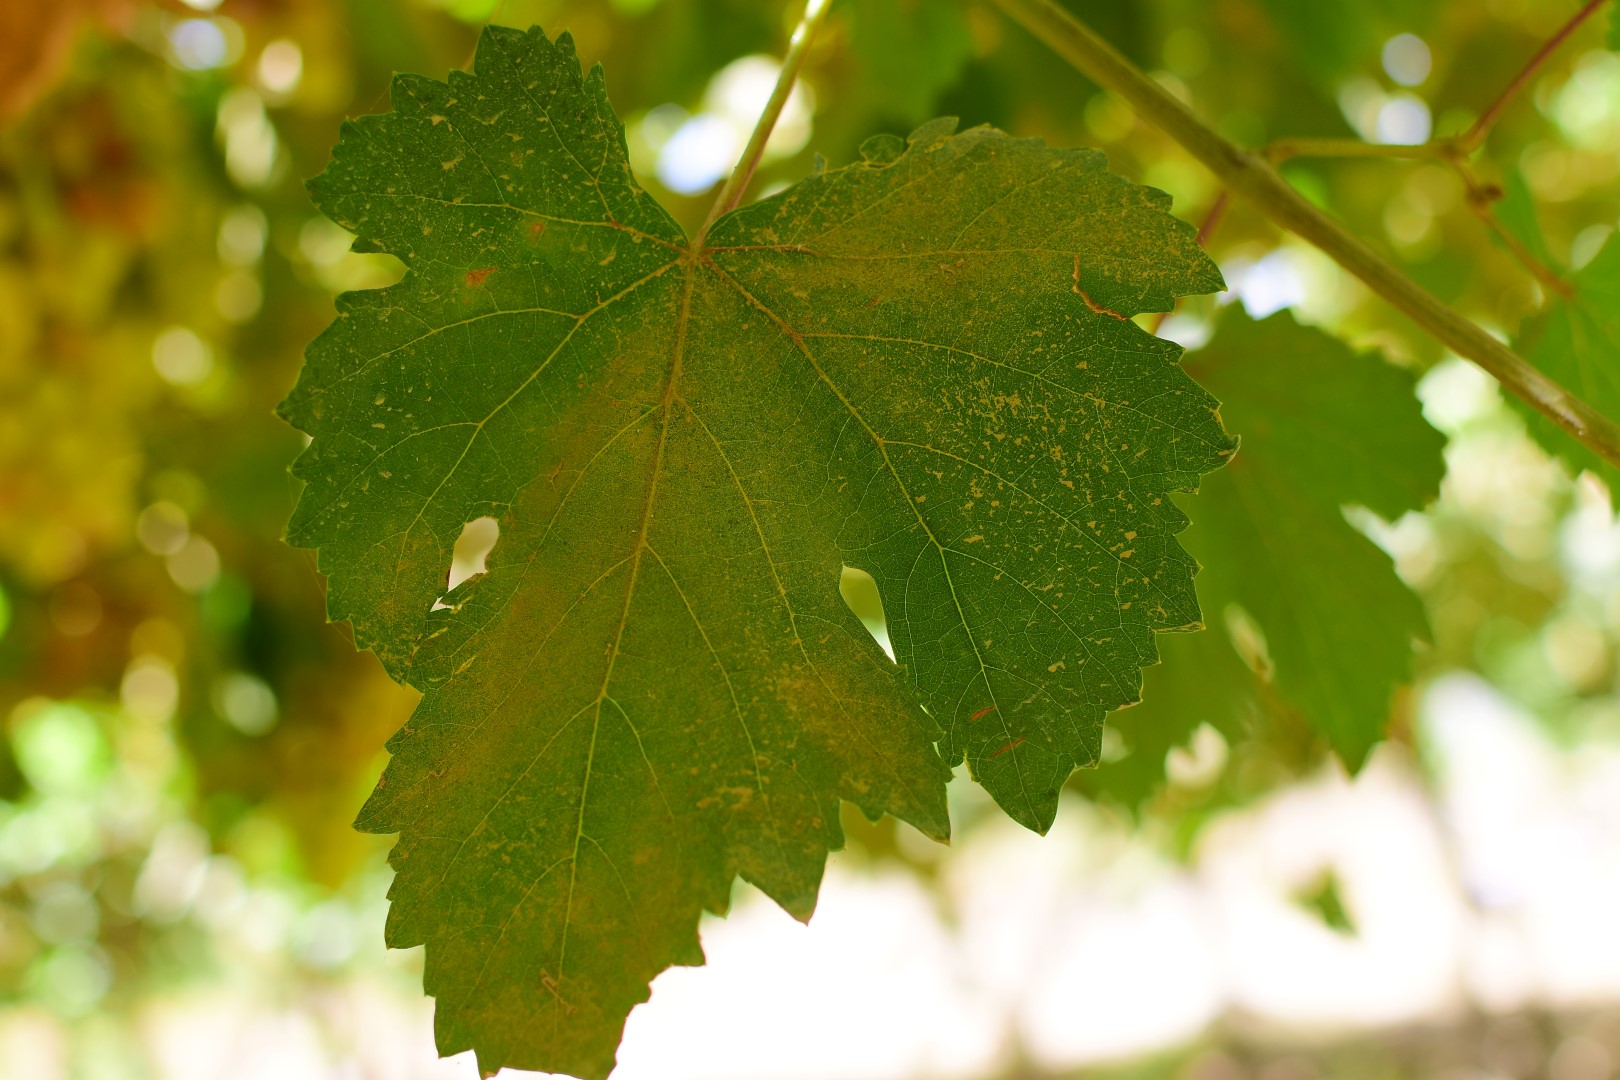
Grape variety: Kamali